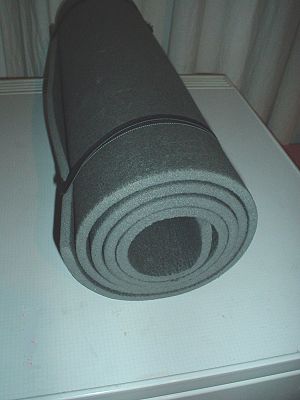
Skumgummi
Skumgummi bruges bl.a. til liggeunderlag.
Skumgummi er et porøst gummiprodukt. Det bliver fremstillet ved at opkoncentreret naturlig eller syntetisk gummilatex, som er tilsat sæbe, vulkaniseringsmidler, koagulant og andet, bliver pisket til en skum som hældes i former og vulkaniseres. Skumgummi kan "puste", fordi porrerne er åbne. Produktet bruges mest til polstring af møbler, tæppeunderlag, madrasser og lignende, men er i stor grad erstattet af skumplast. Ofte kalder man skumplast for skumgummi. Materialet bruges også til emballage, isolering og lydisolering.